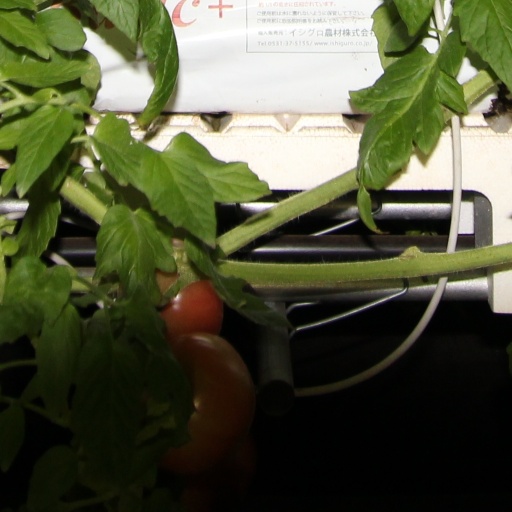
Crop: tomato